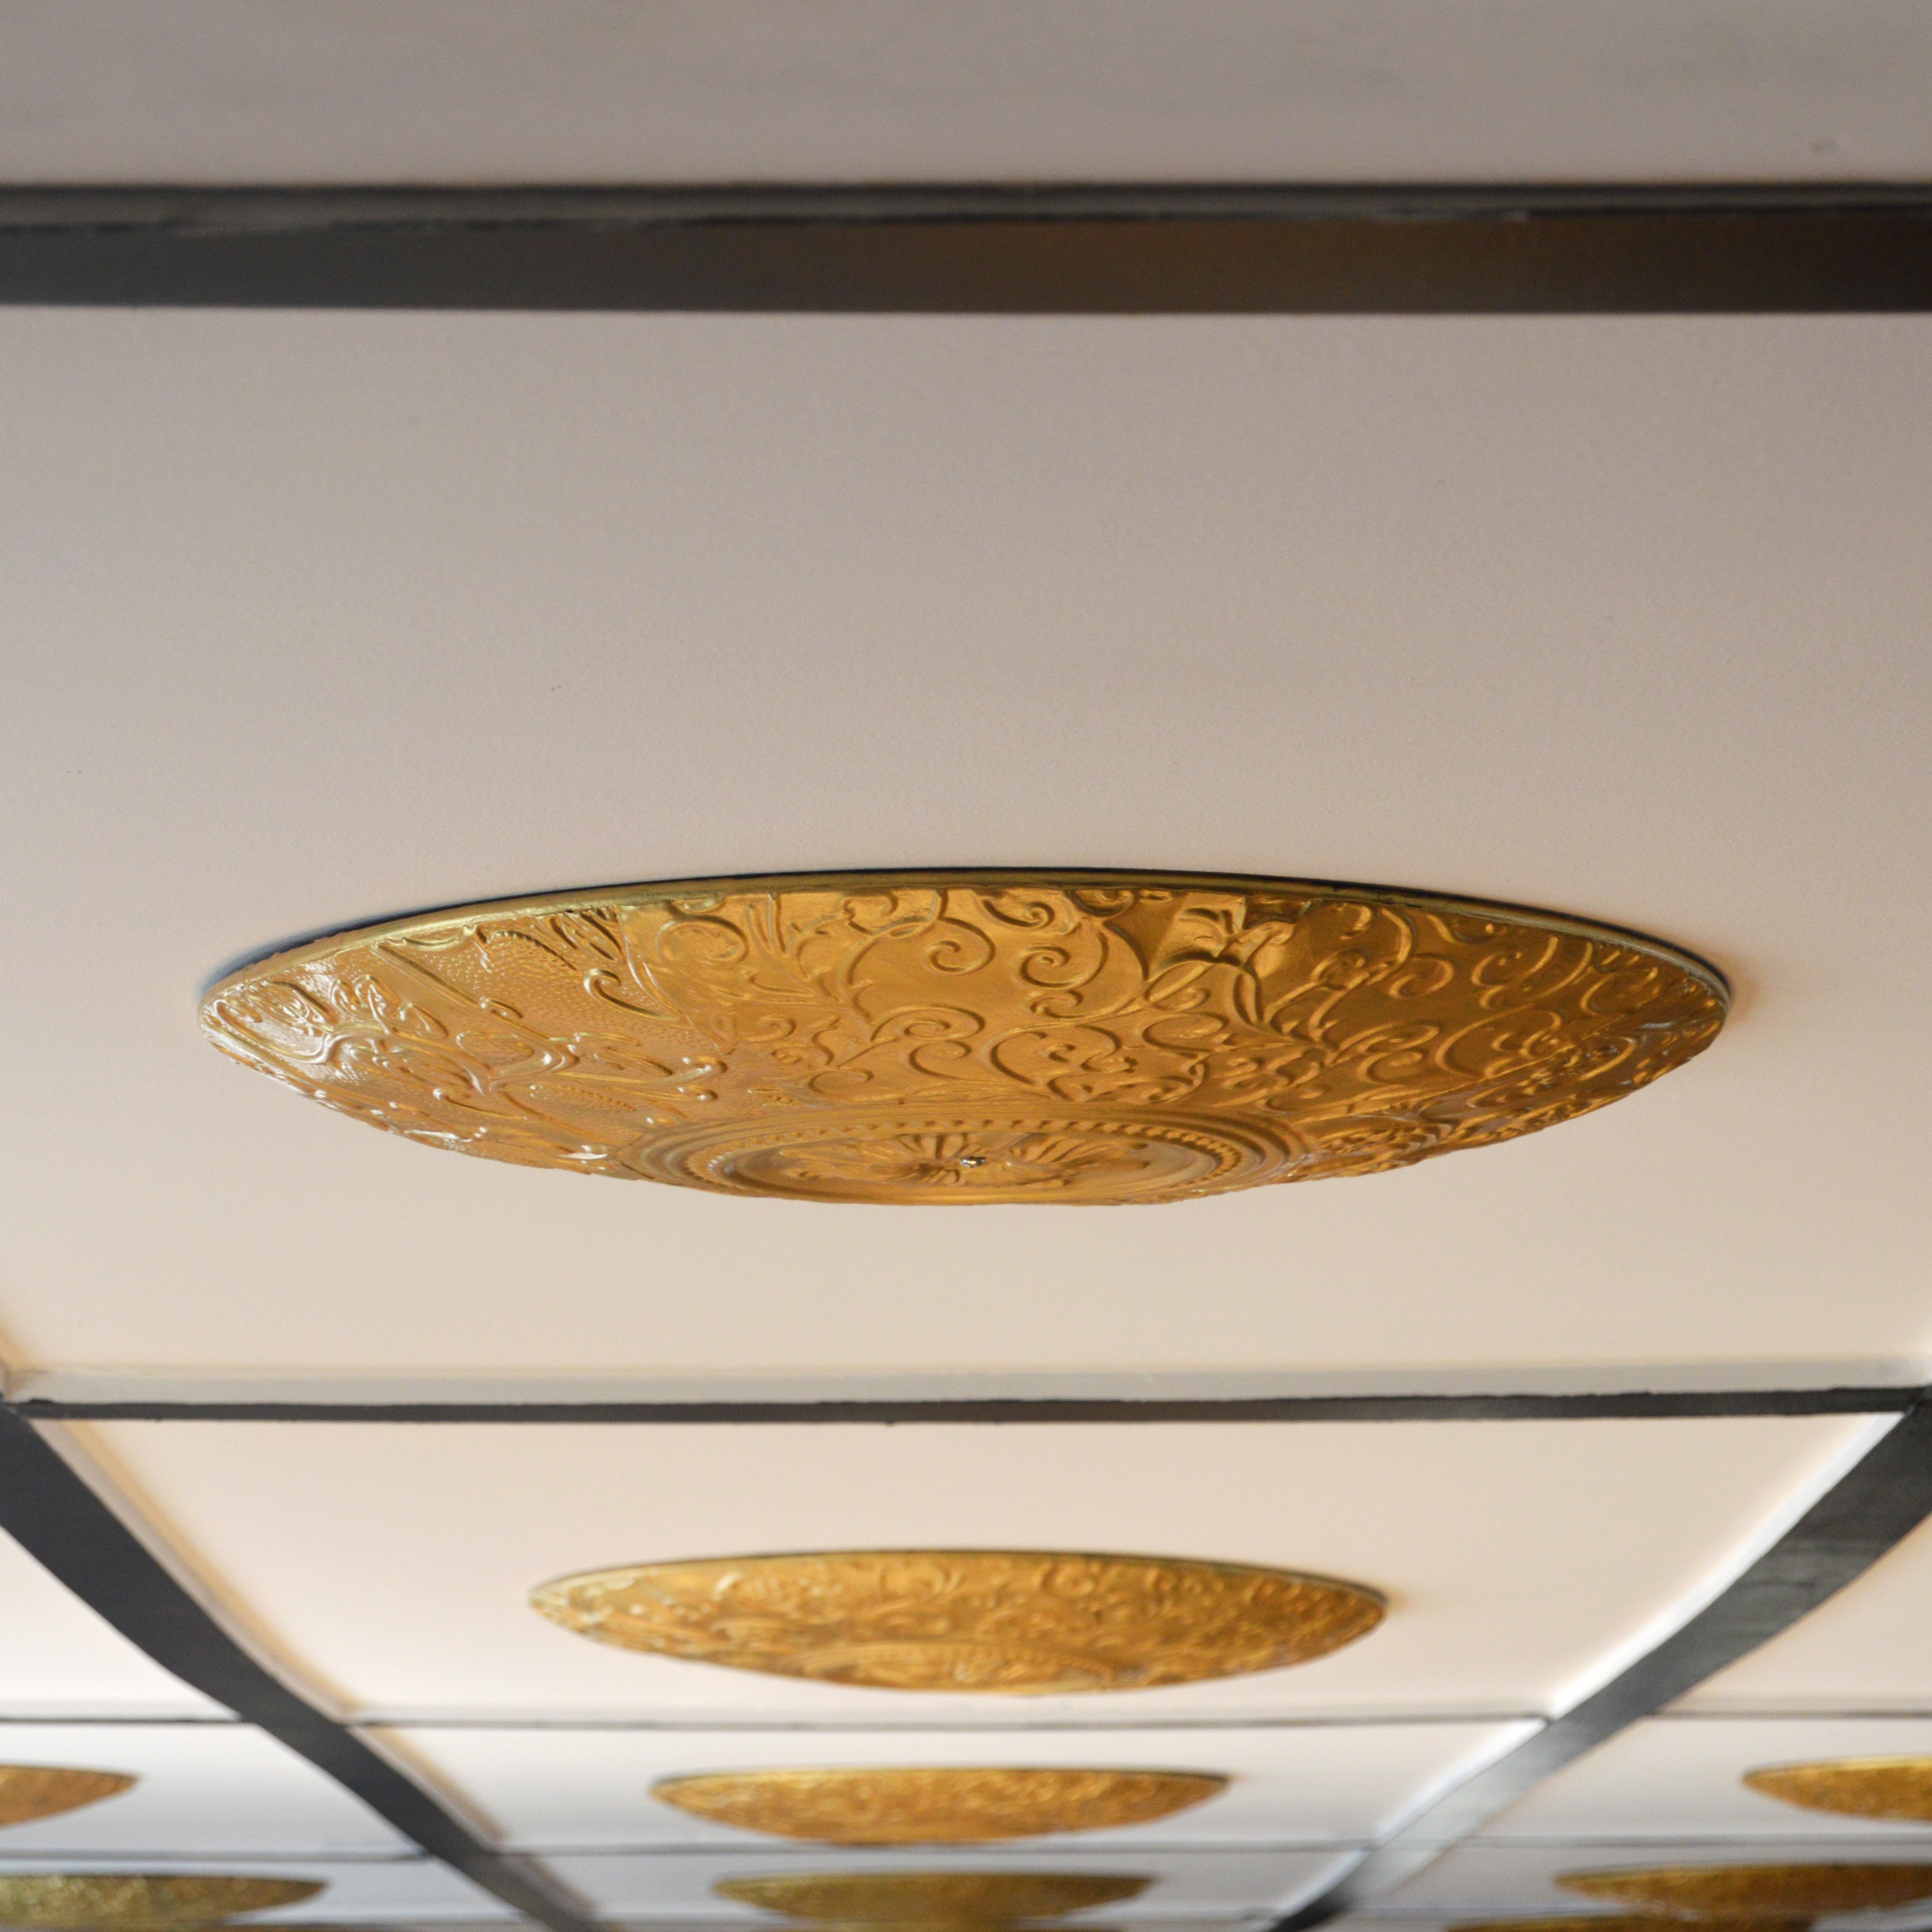
wood, glass, ceiling, ceramic, sink, lighting, light fixture, shape